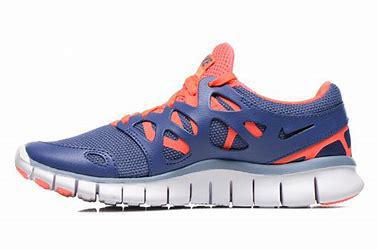
Brand: Nike
Model: Free Run 2